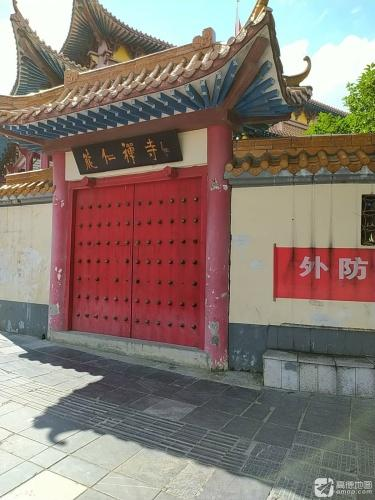
地标名称：能仁禅寺
所在城市：桂林市·秀峰区